Grötlingbo Church

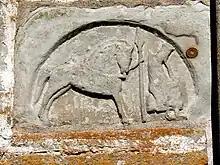
Part of the Romanesque frieze made by Sigraf

The earliest written record of the church is from 1296, when it is mentioned in a papal bull. Archaeological excavations carried out in 1956–1957 however show that there was a stone church here already in the 12th century. The finely carved reliefs that adorn the southern façade of the present church obviously come from this first, Romanesque church and have been incorporated in the later Gothic church that is visible today. The western tower was added in the 13th century, and a major reconstruction of the church into its present form was carried out during the late 14th century. The church has remained largely unaltered since, except for a few new furnishings.